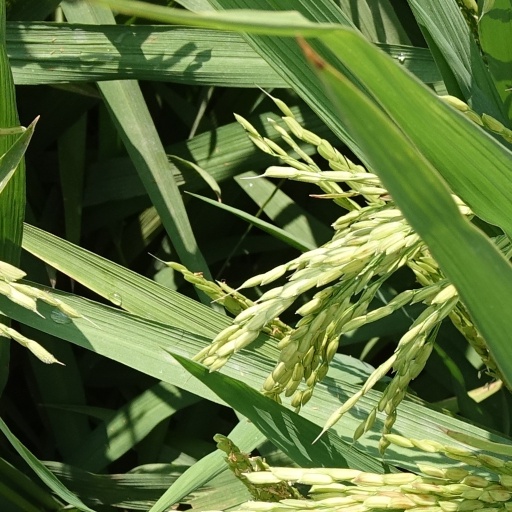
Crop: rice